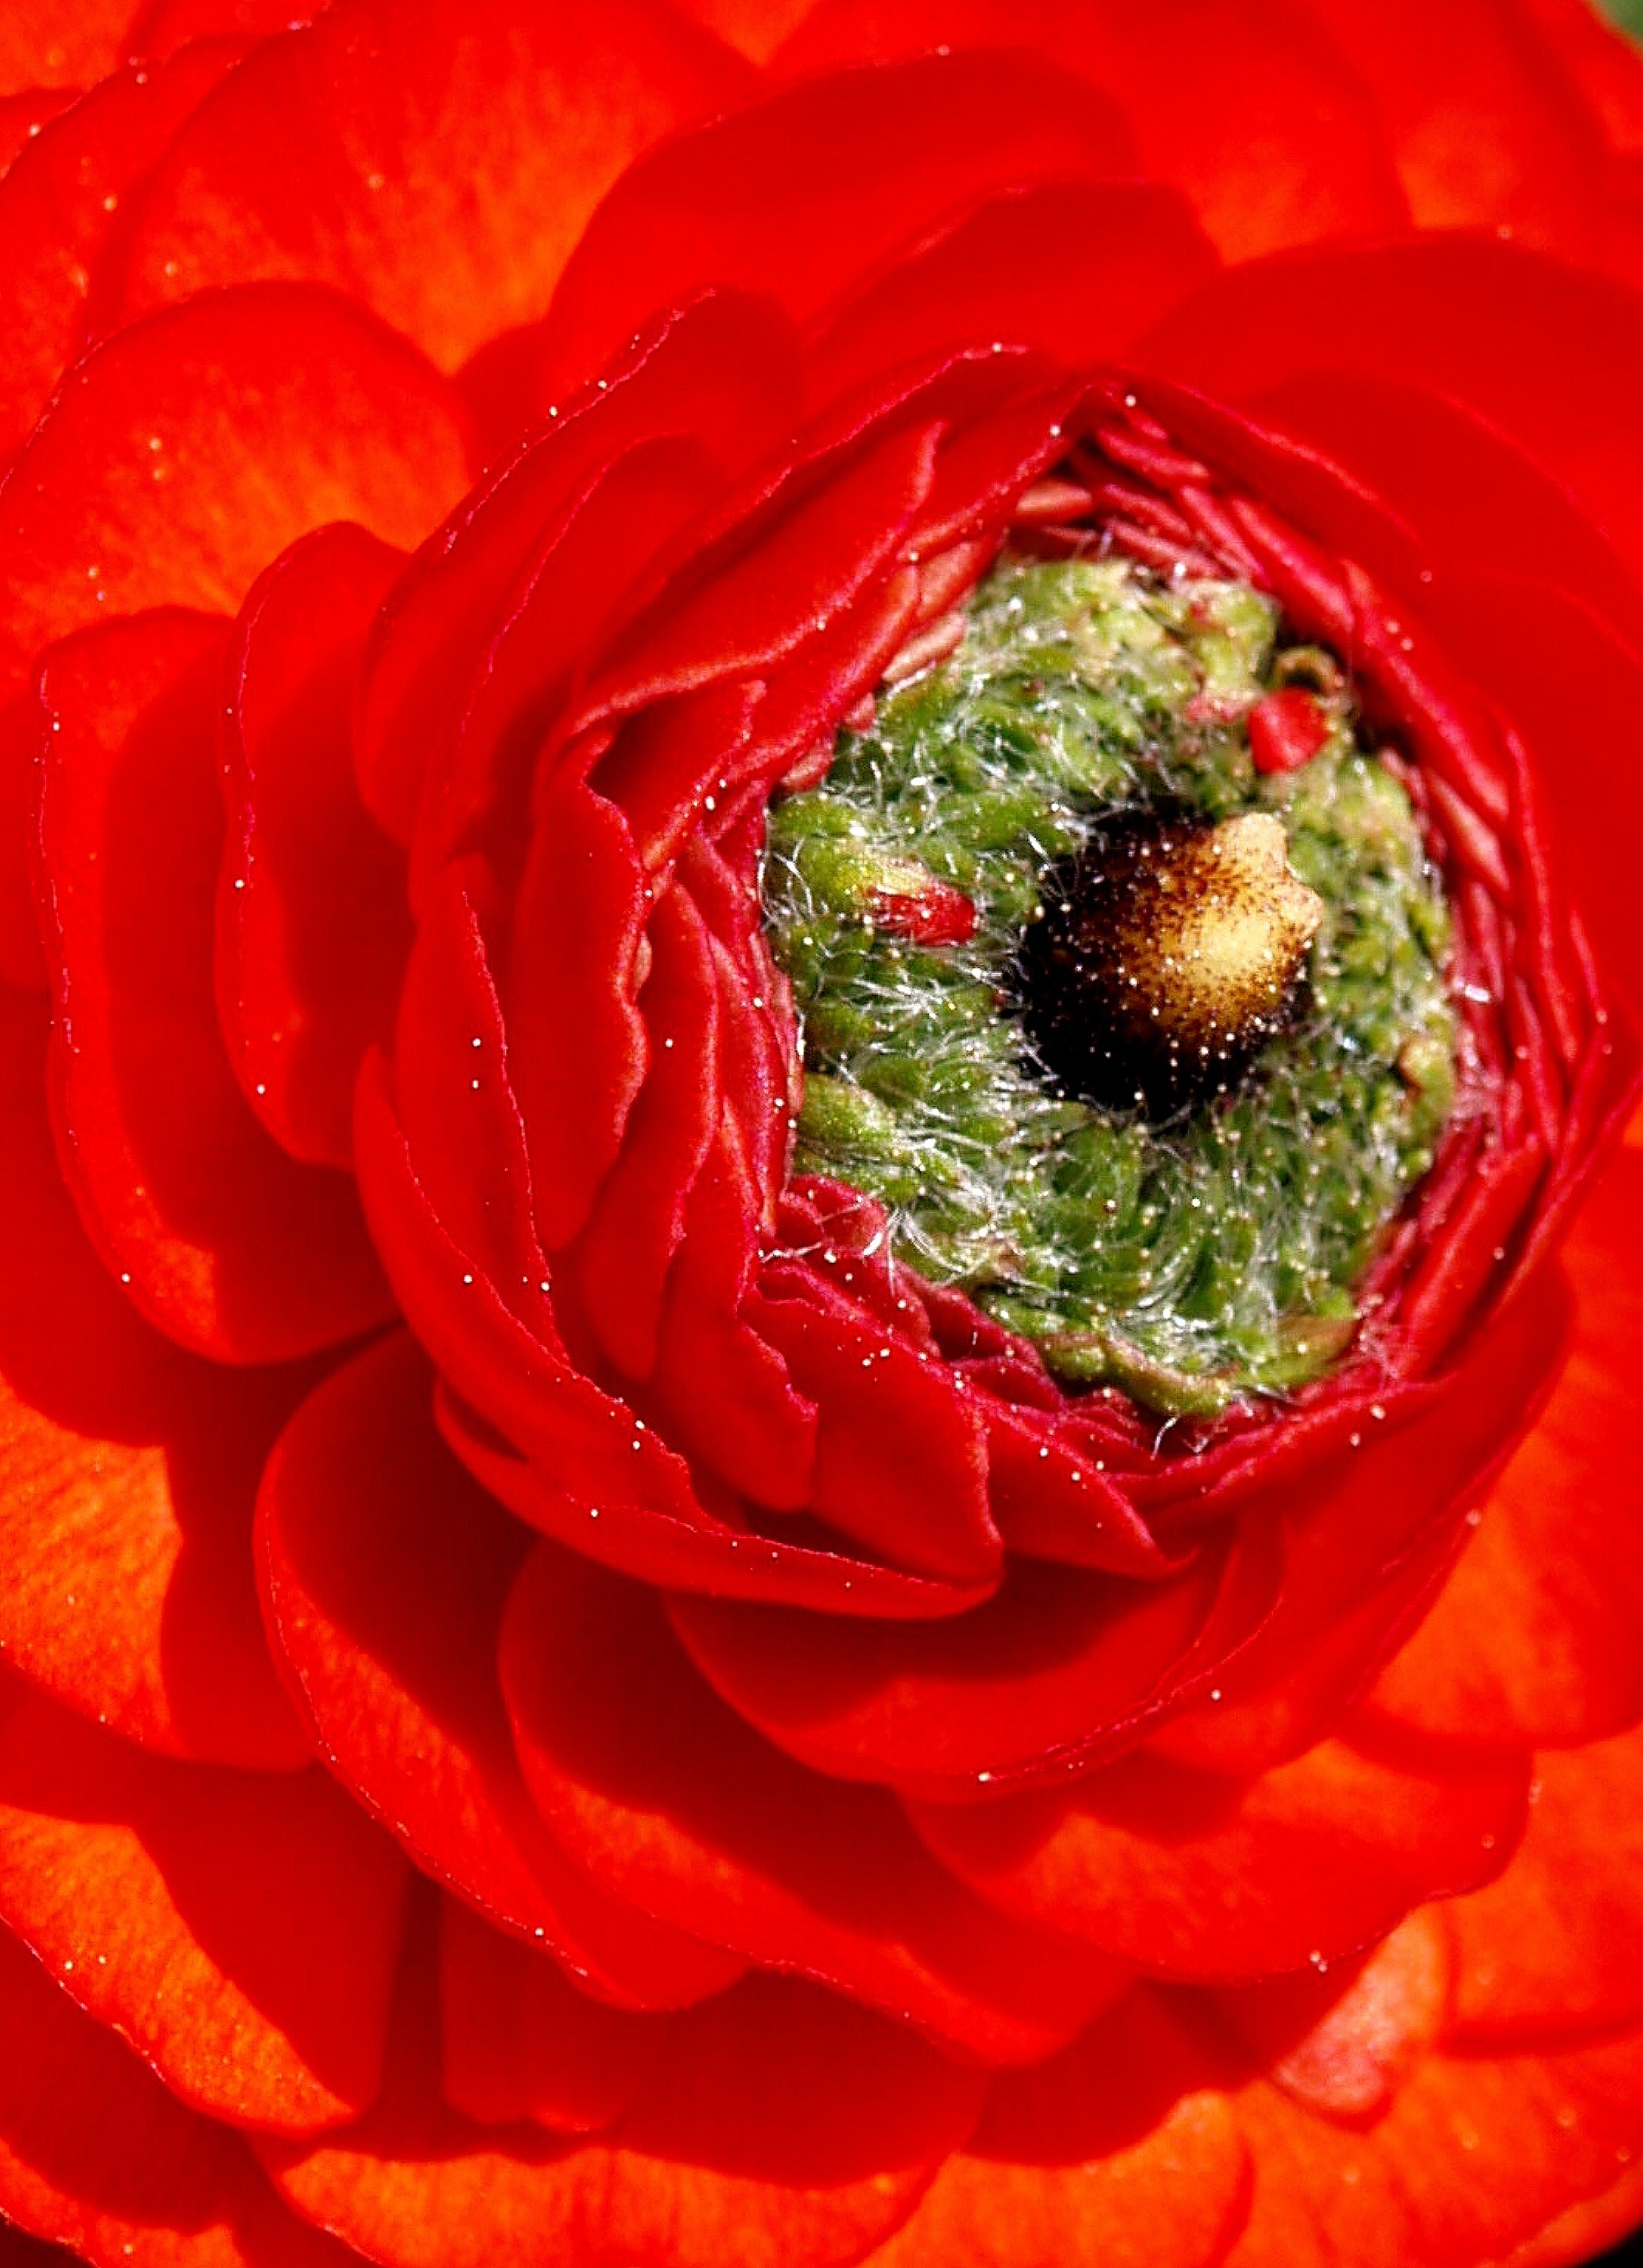
plant, flower, petal, red, macro, close up, floristry, ranunculus, macro photography, flowering plant, garden roses, land plant